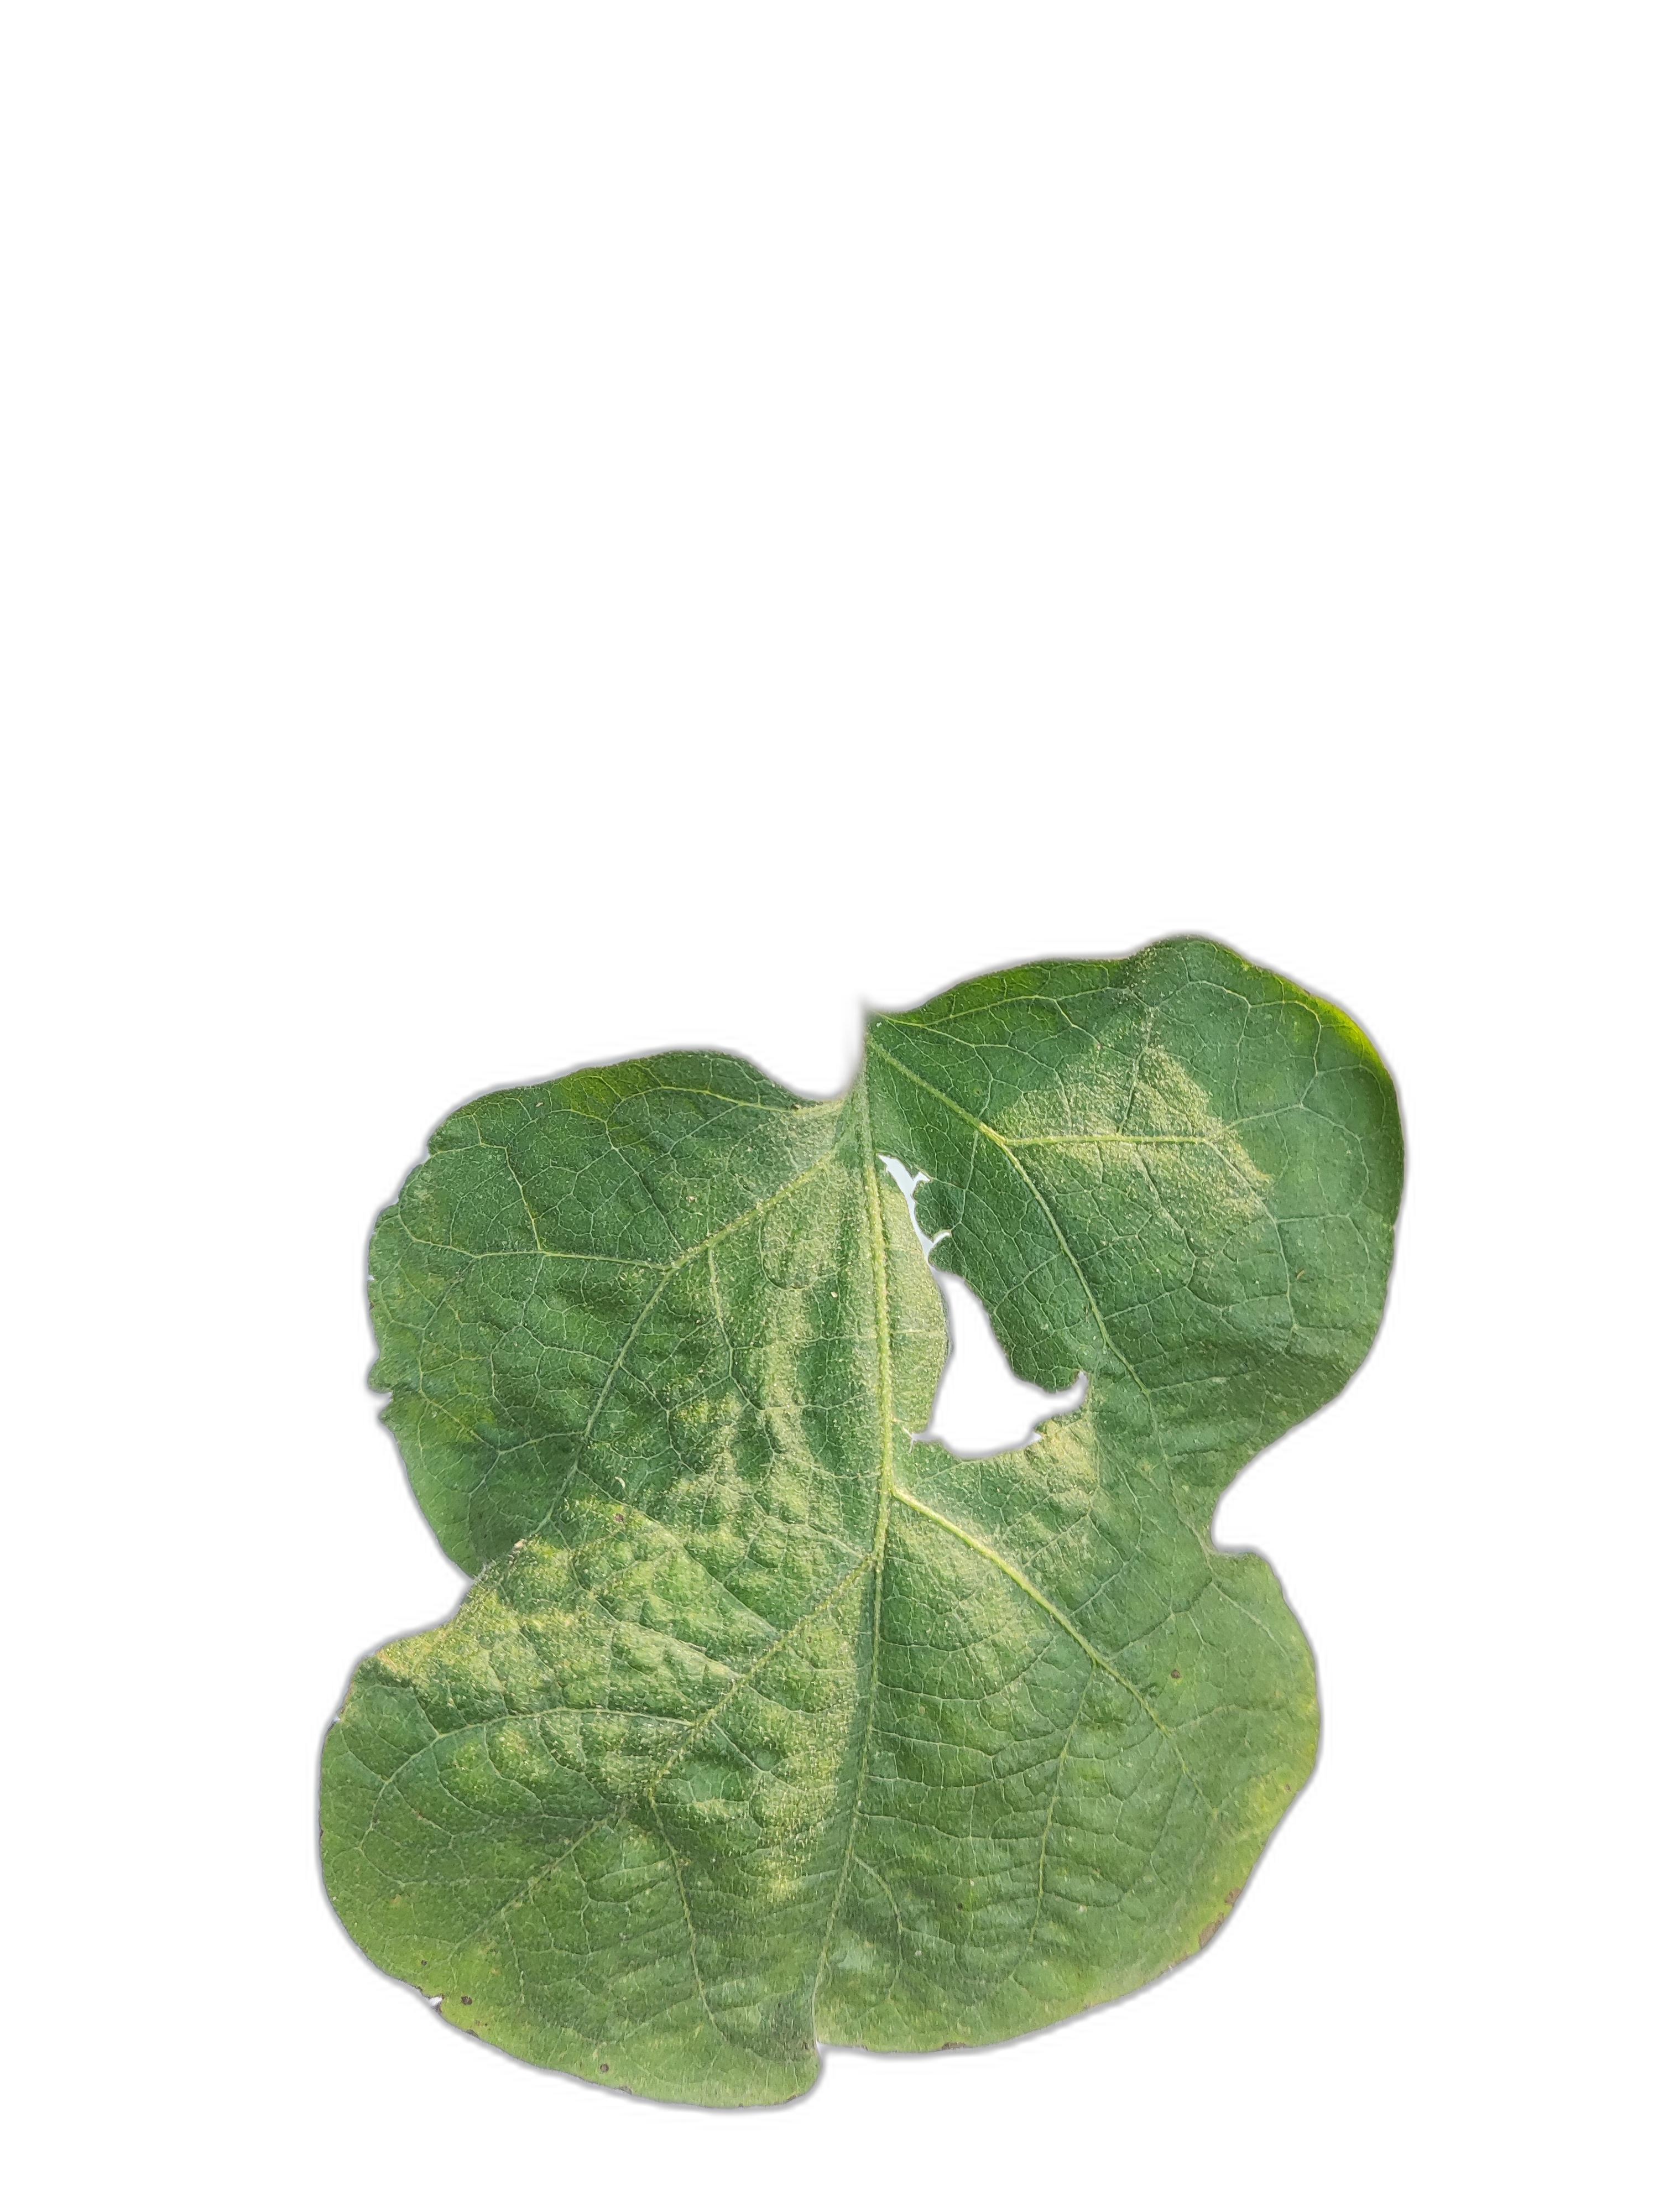
Label: Insect Pest Disease